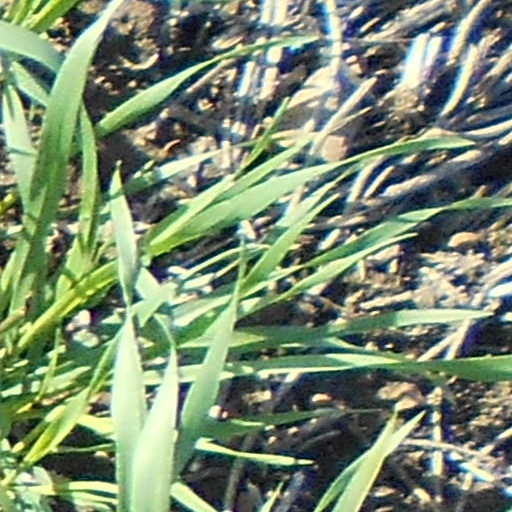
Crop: wheat